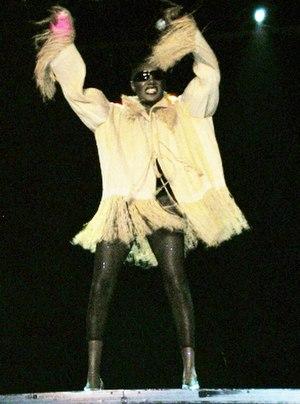
Grace Jones est une chanteuse, autrice-compositrice, actrice et ancien mannequin jamaïcain, née le 19 mai 1948 à Spanish Town en Jamaïque.